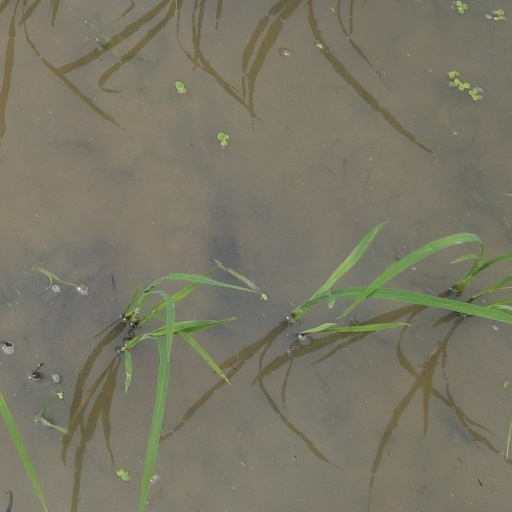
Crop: rice